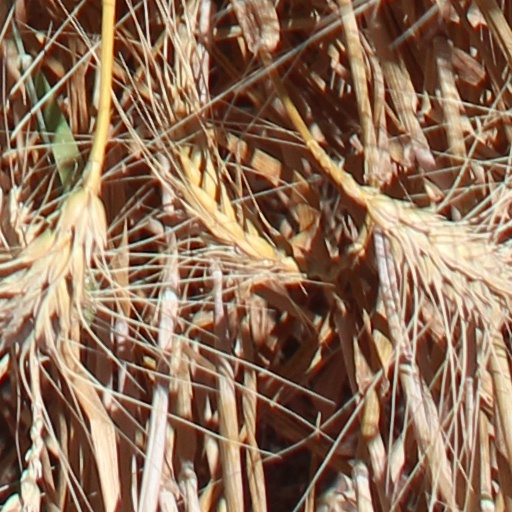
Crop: wheat